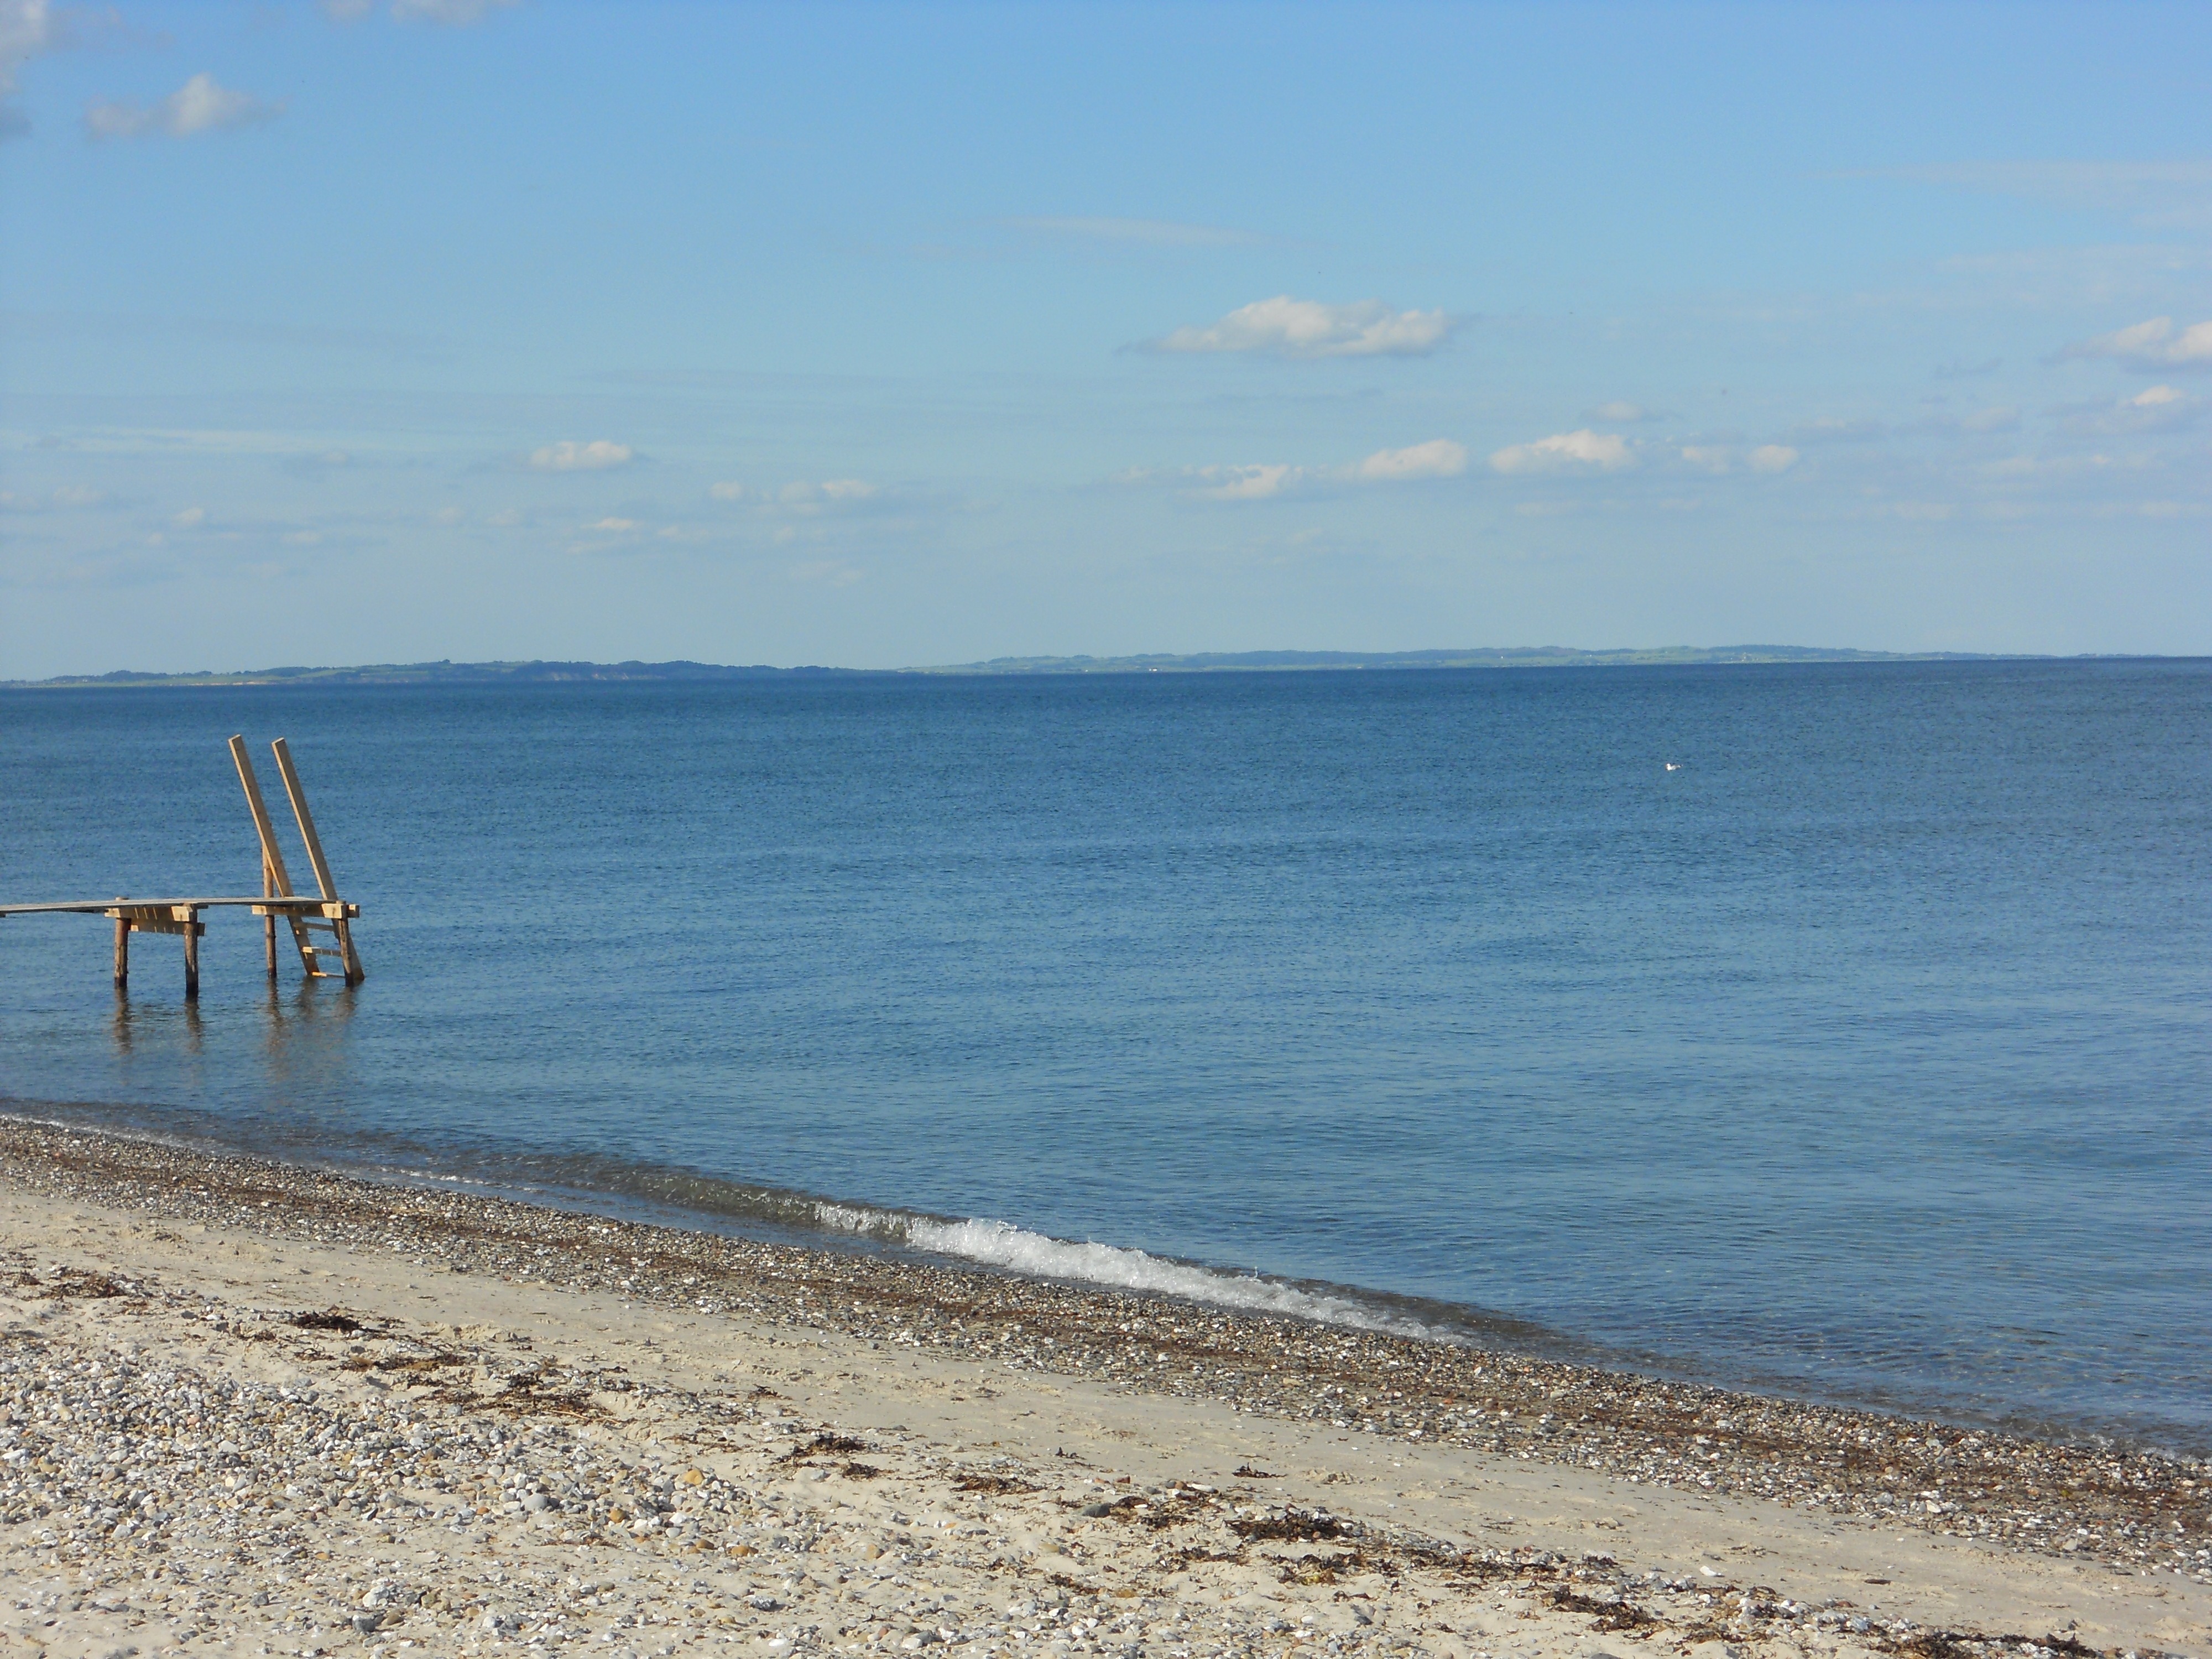
beach, sea, coast, sand, ocean, horizon, shore, wave, vacation, bay, body of water, denmark, cape, baltic sea, wind wave